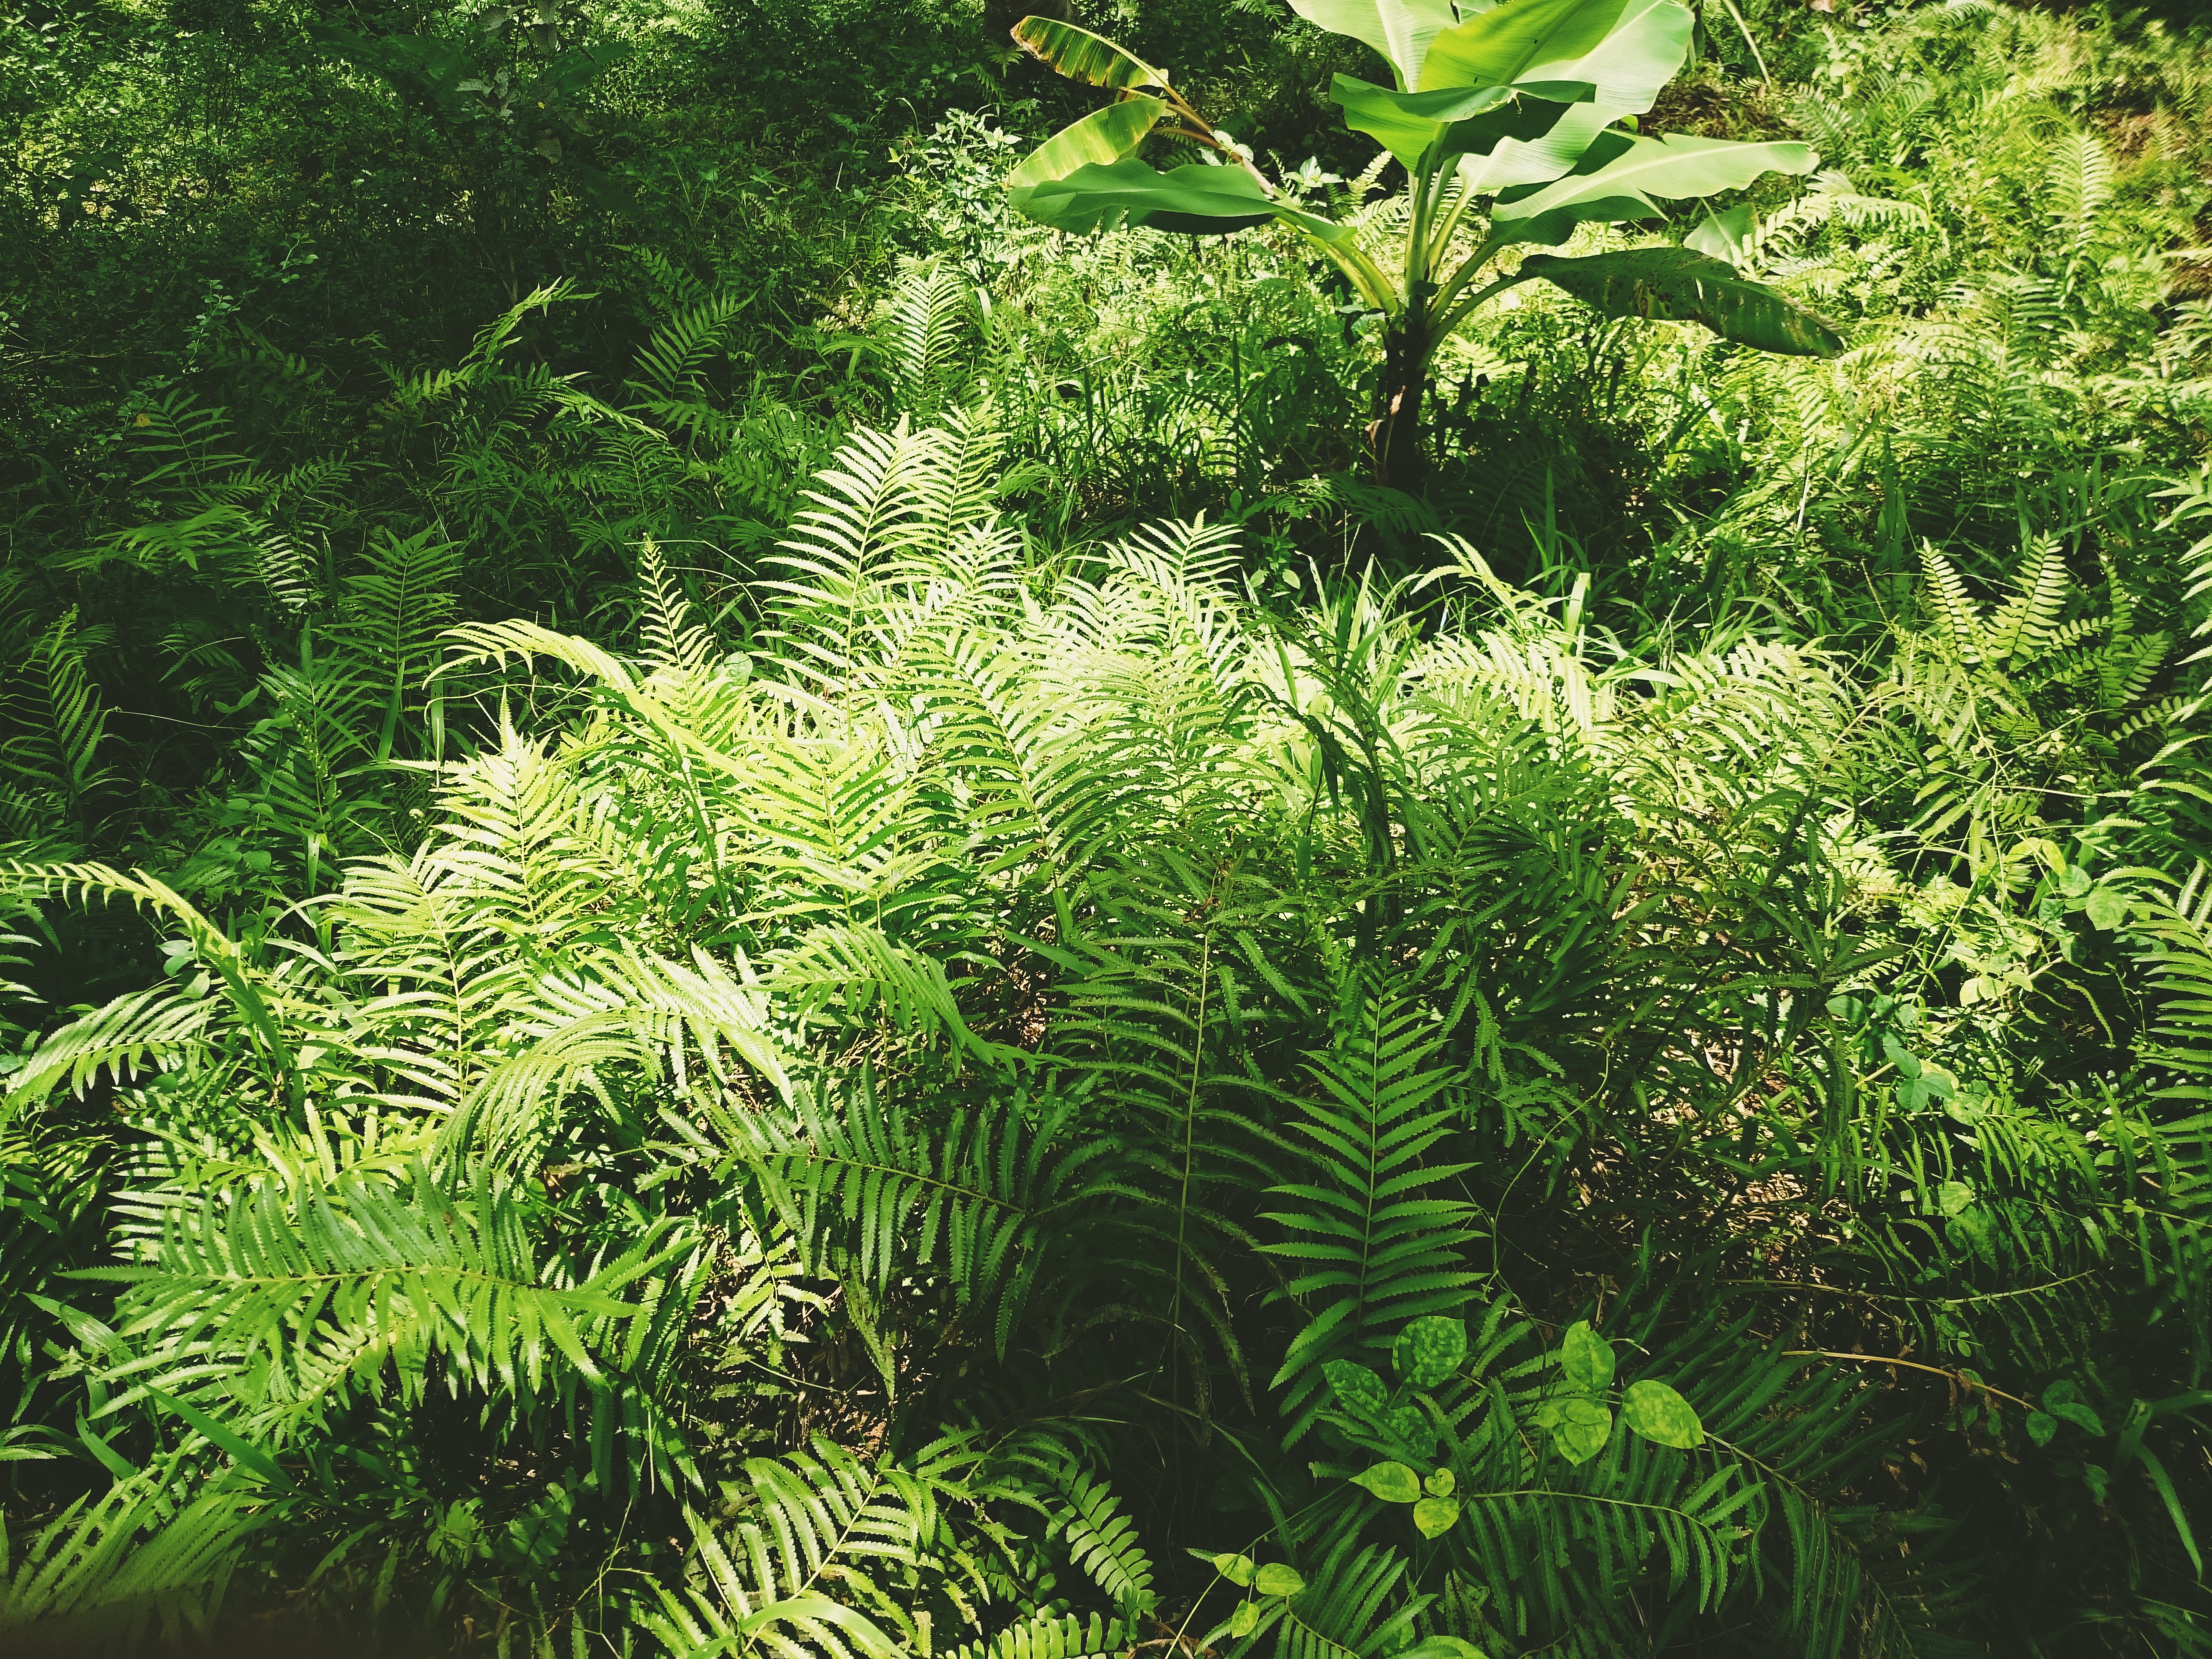
forest, plant, flower, jungle, botany, garden, aquatic plant, flora, fern, vegetation, rainforest, habitat, ecosystem, biome, old growth forest, natural environment, temperate coniferous forest, land plant, ferns and horsetails